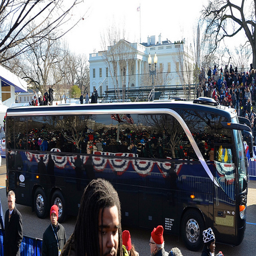
Photograph of an outside place that is exceptionally lovely.

A blue tourist bus is moving in between the crowd.
A passenger bus that is driving down a street.
A large black bus sitting in the street.
A blue city bus with people walking around.